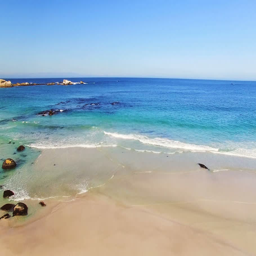
aerial of beautiful beach on a sunny day